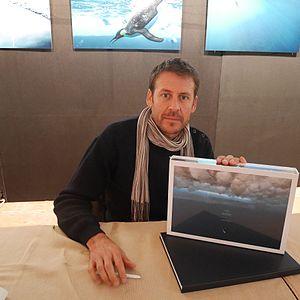
Lors d'une dédicace du coffret ""Adélie - Terre &amp
Laurent Ballesta, né le 15 mai 1974 à Montpellier, est un photographe naturaliste français.